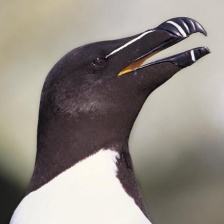
Species: RAZORBILL
Scientific name: ALCA TORDA